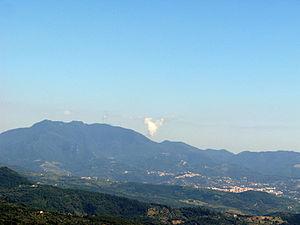
Le mont Gelbison, en italien Monte Gelbison, est une montagne de la Campanie, en Italie. Situé dans la province de Salerne, il appartient à la chaîne des Apennins et culmine à 1 705 mètres d'altitude.